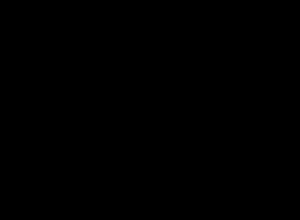
Le polonais est une langue indo-européenne appartenant au groupe des langues slaves occidentales. Elle a le statut de langue officielle en Pologne où elle parlée par environ 40 millions de personnes mais elle est également parlée par les minorités polonaises des pays voisins et un important nombre d'émigrés polonais vivant sur presque tous les continents. La langue s’écrit avec l’alphabet latin, certaines lettres étant surmontées de diacritiques.